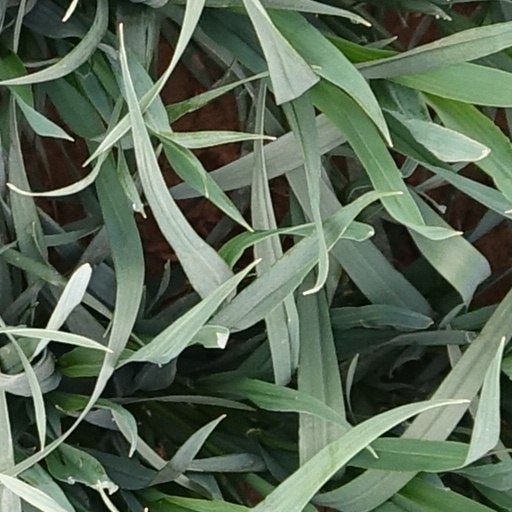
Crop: wheat